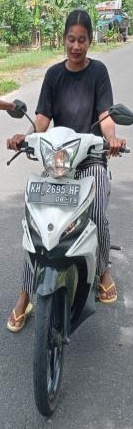
person-with-helmet: 0
person-without-helmet: 1